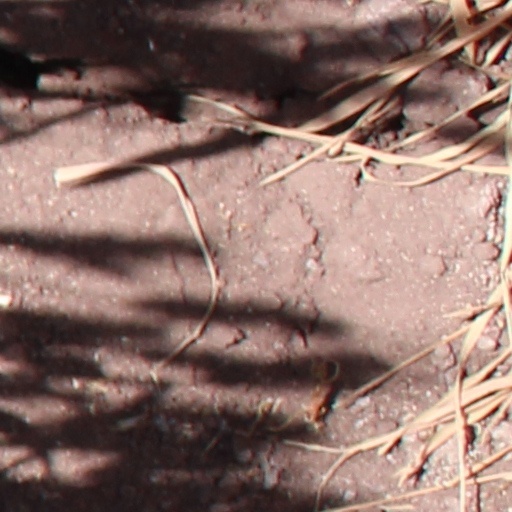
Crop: wheat